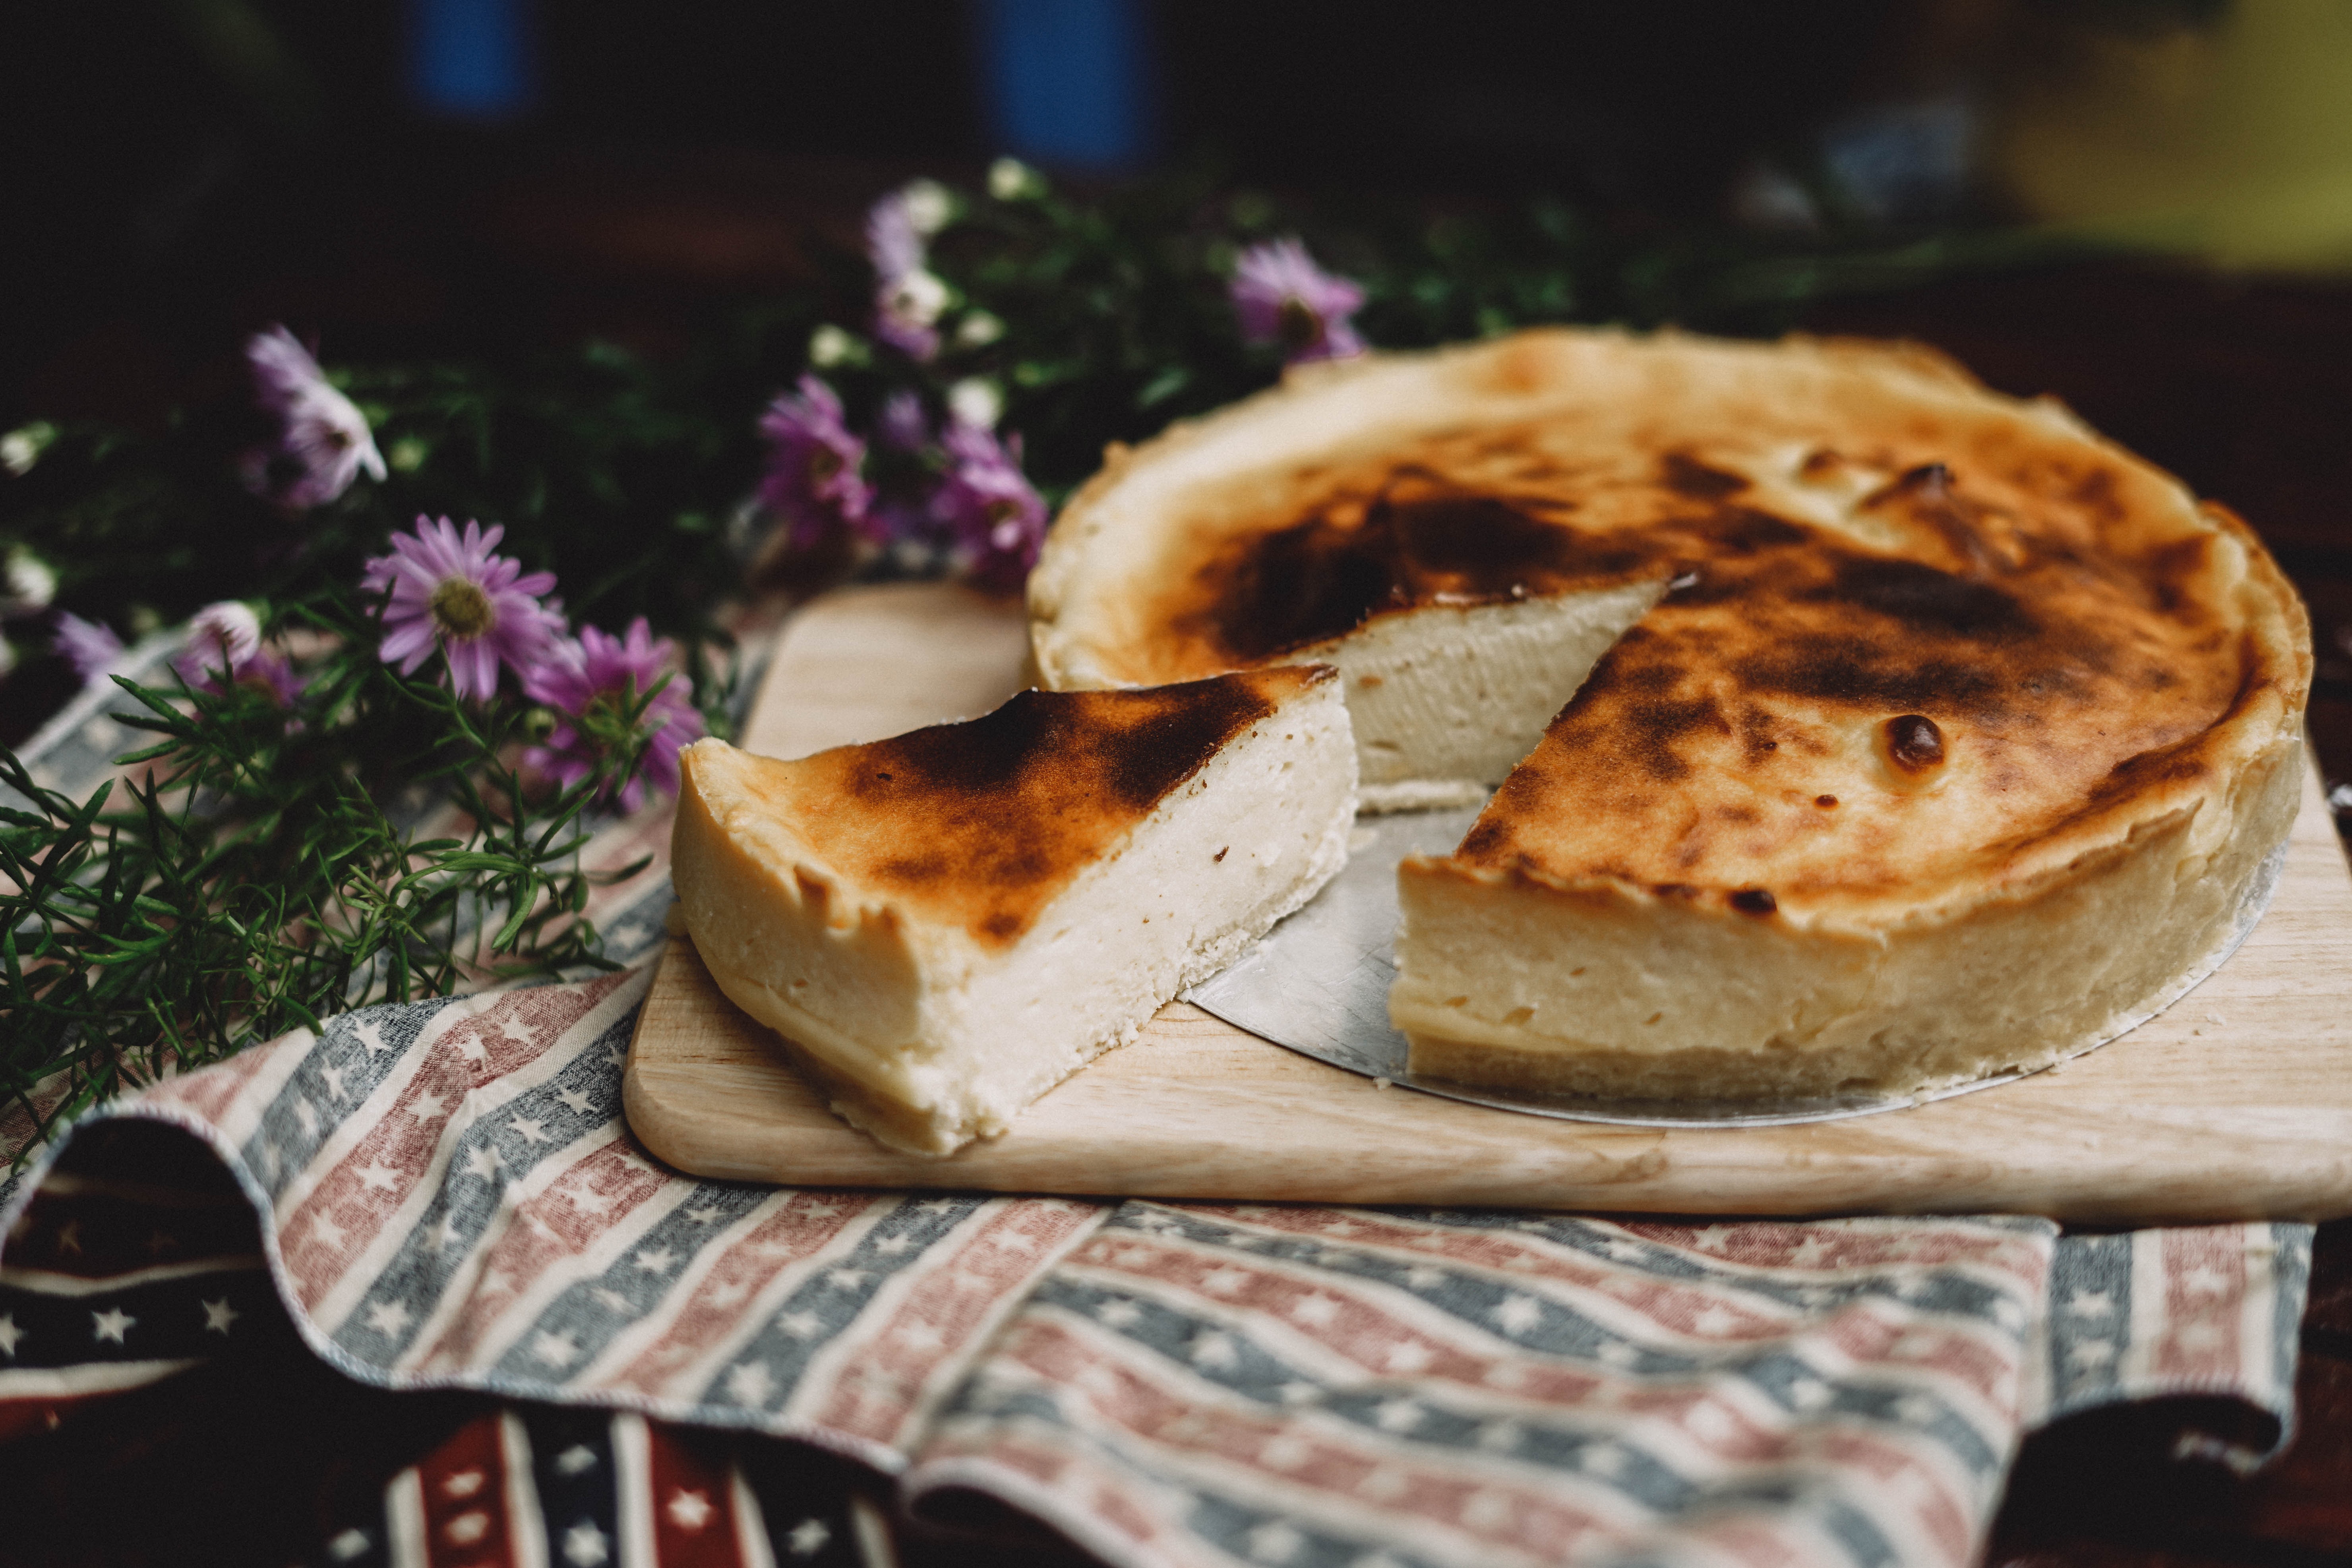
flower, dish, food, cuisine, pie, rosemary, cheesecake, baked goods, finger food